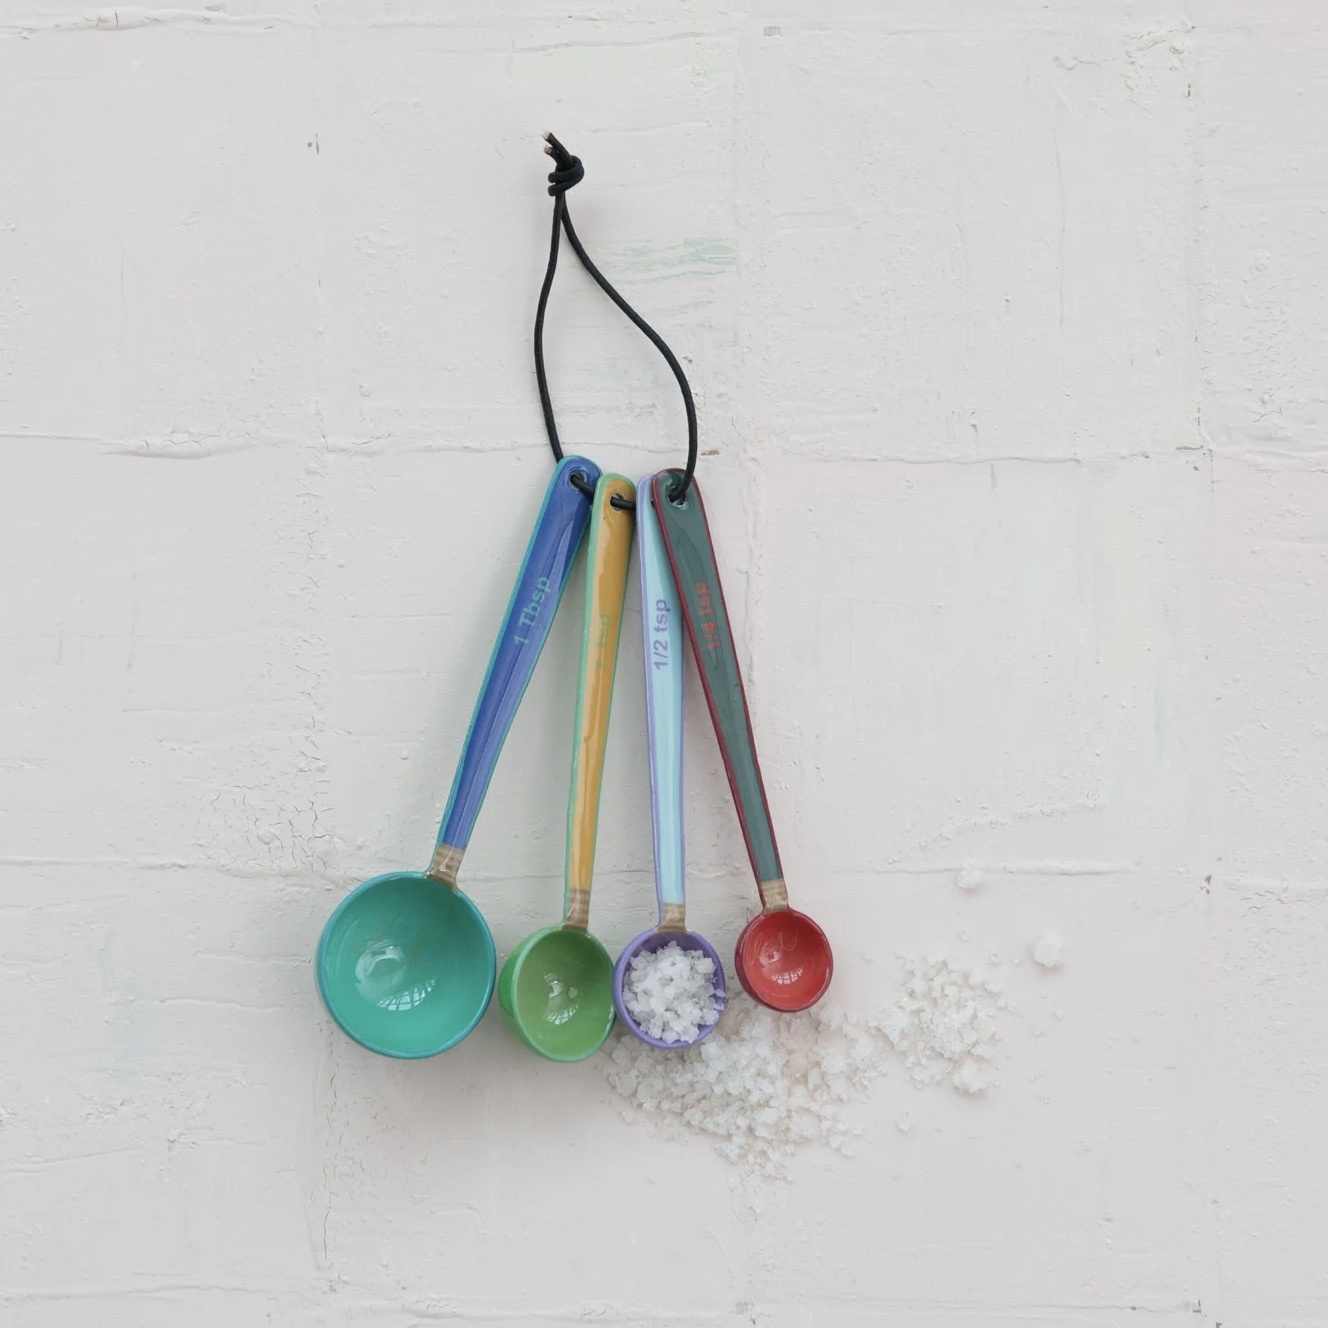
Stainless Steel Measuring Spoons
These Stainless Steel spoons are durable and come with a colored edge for easy identification. The leather tie keeps them conveniently organized. Set includes four spoons.
Brand: Creative Co-op
Category: Home & Garden > Kitchen & Dining > Kitchen Tools & Utensils > Measuring Cups & Spoons > Measuring Spoons